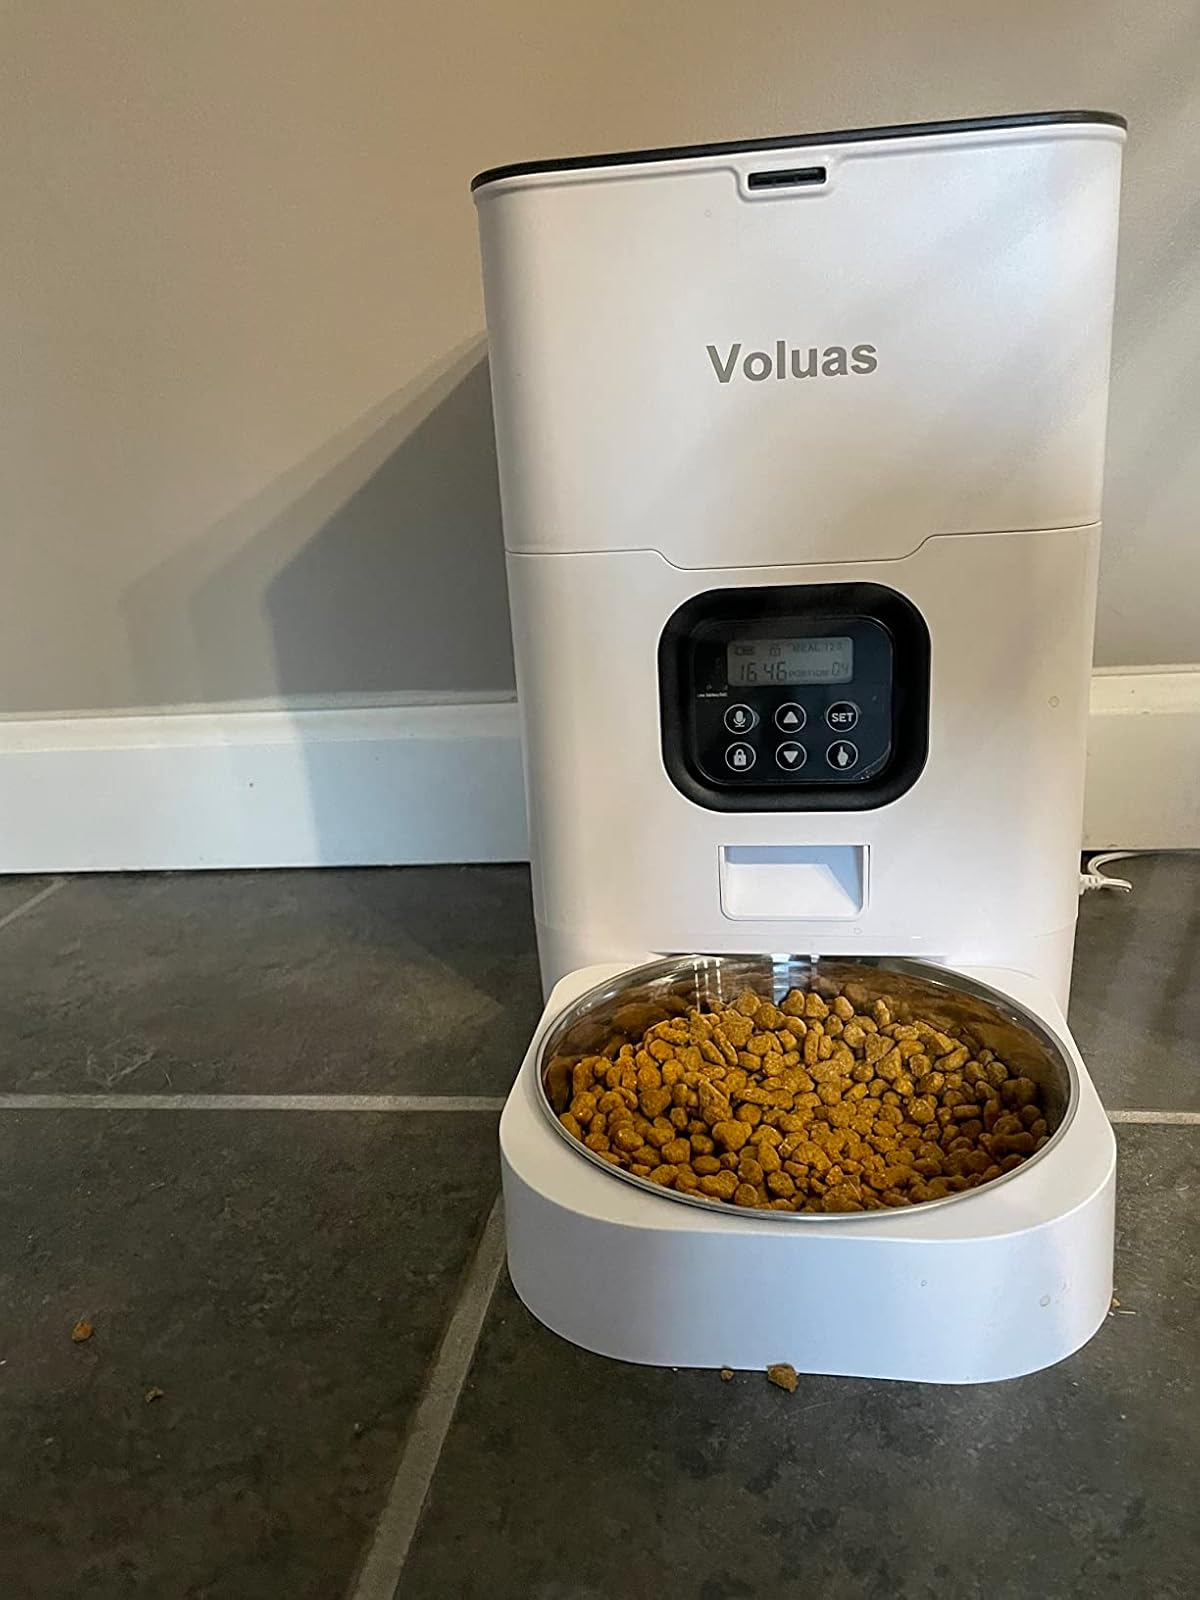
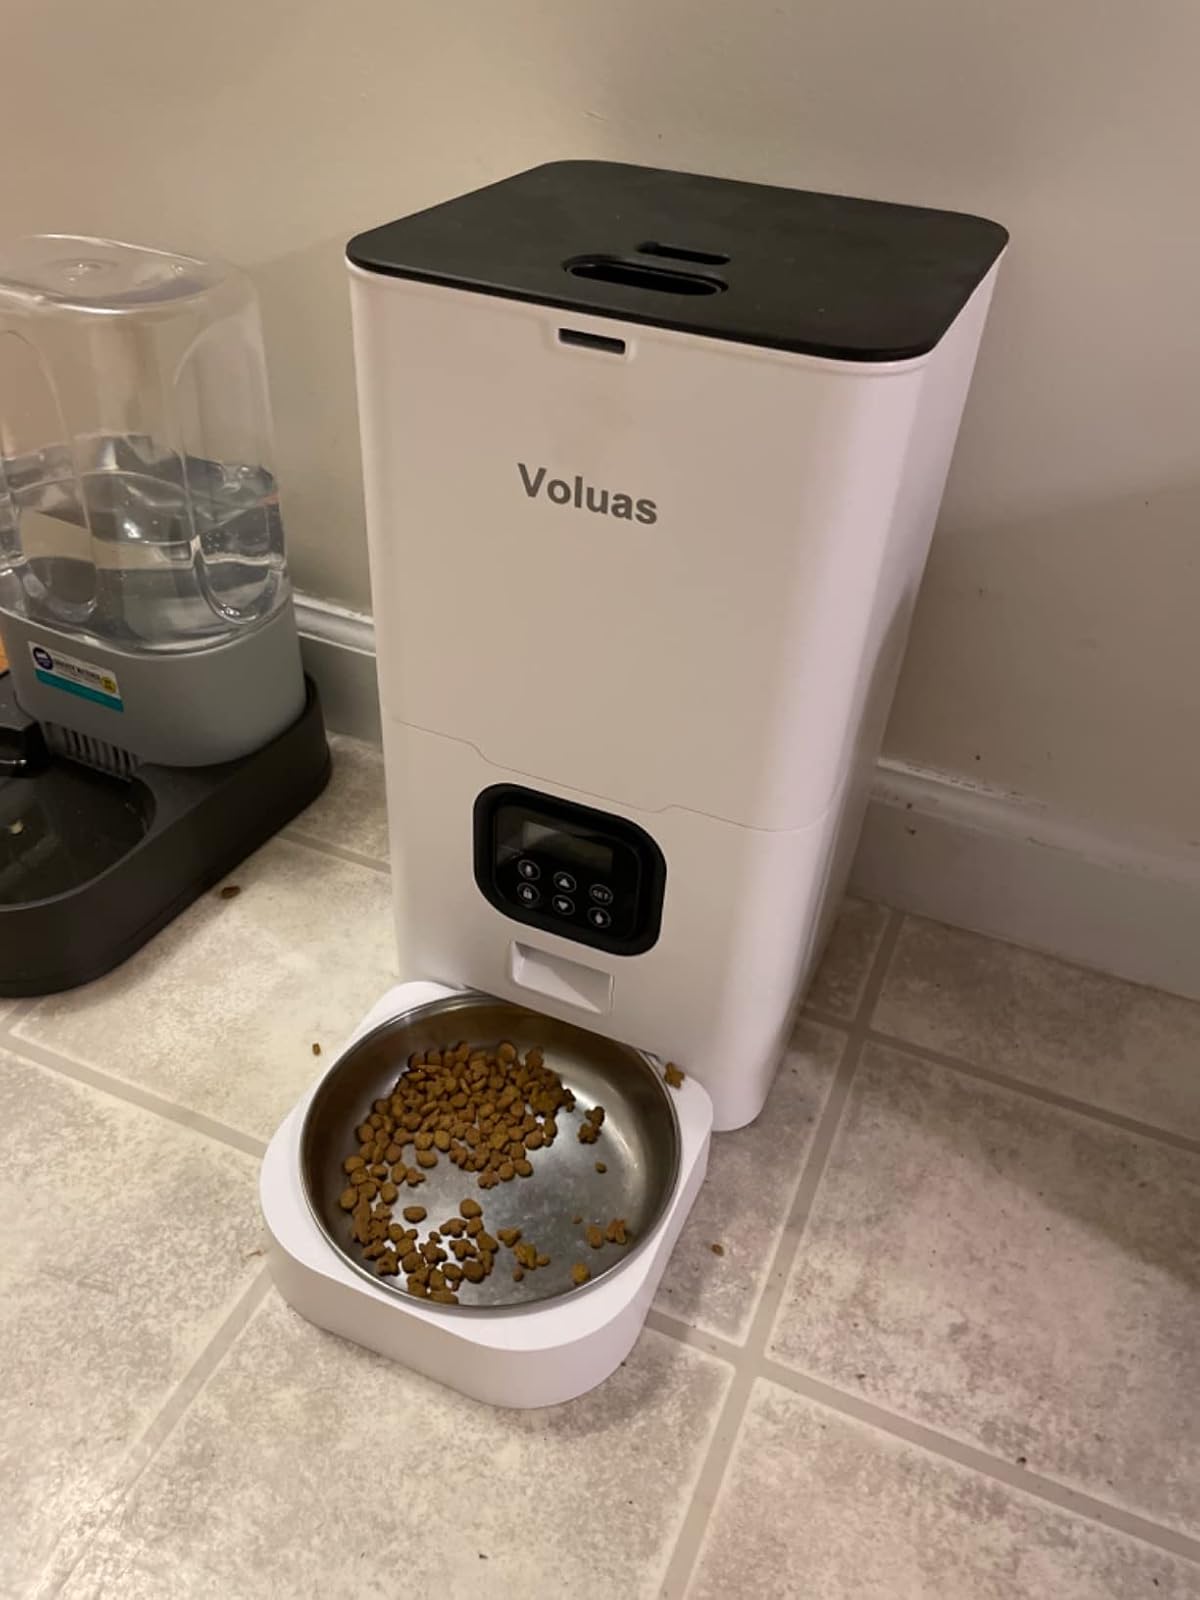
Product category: items_feeder
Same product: yes